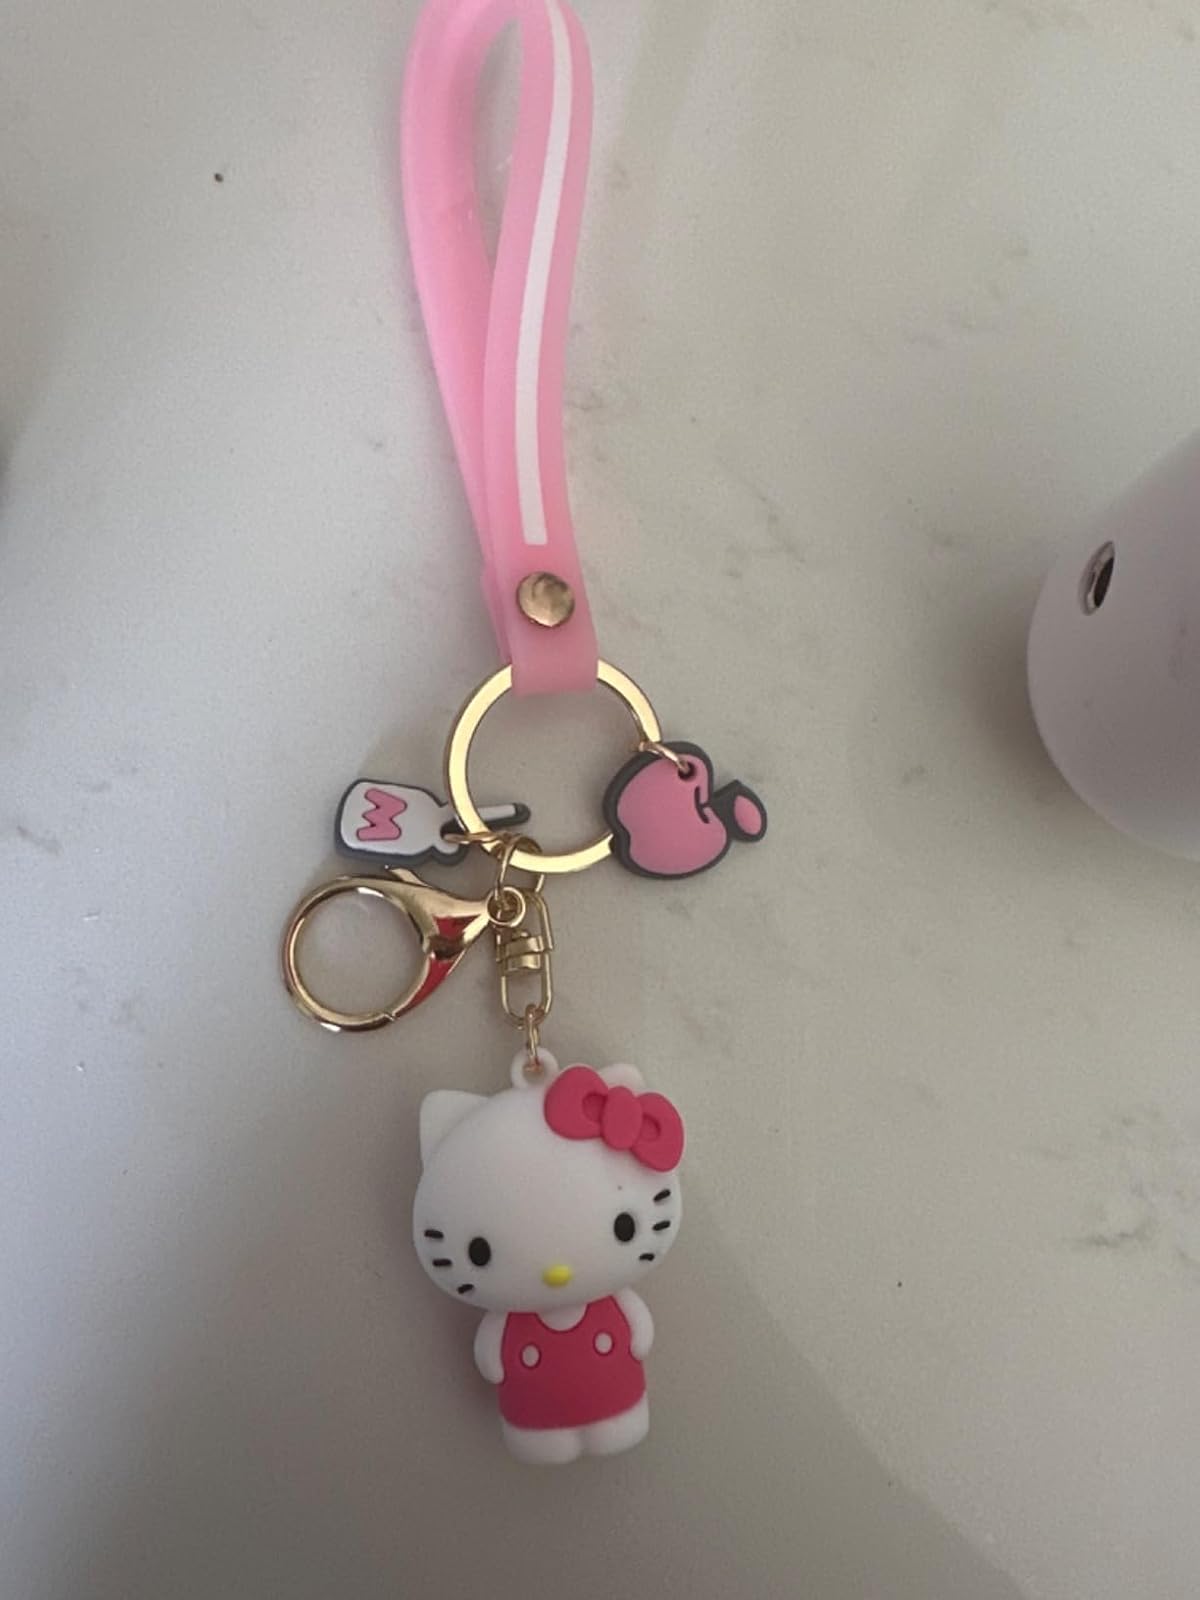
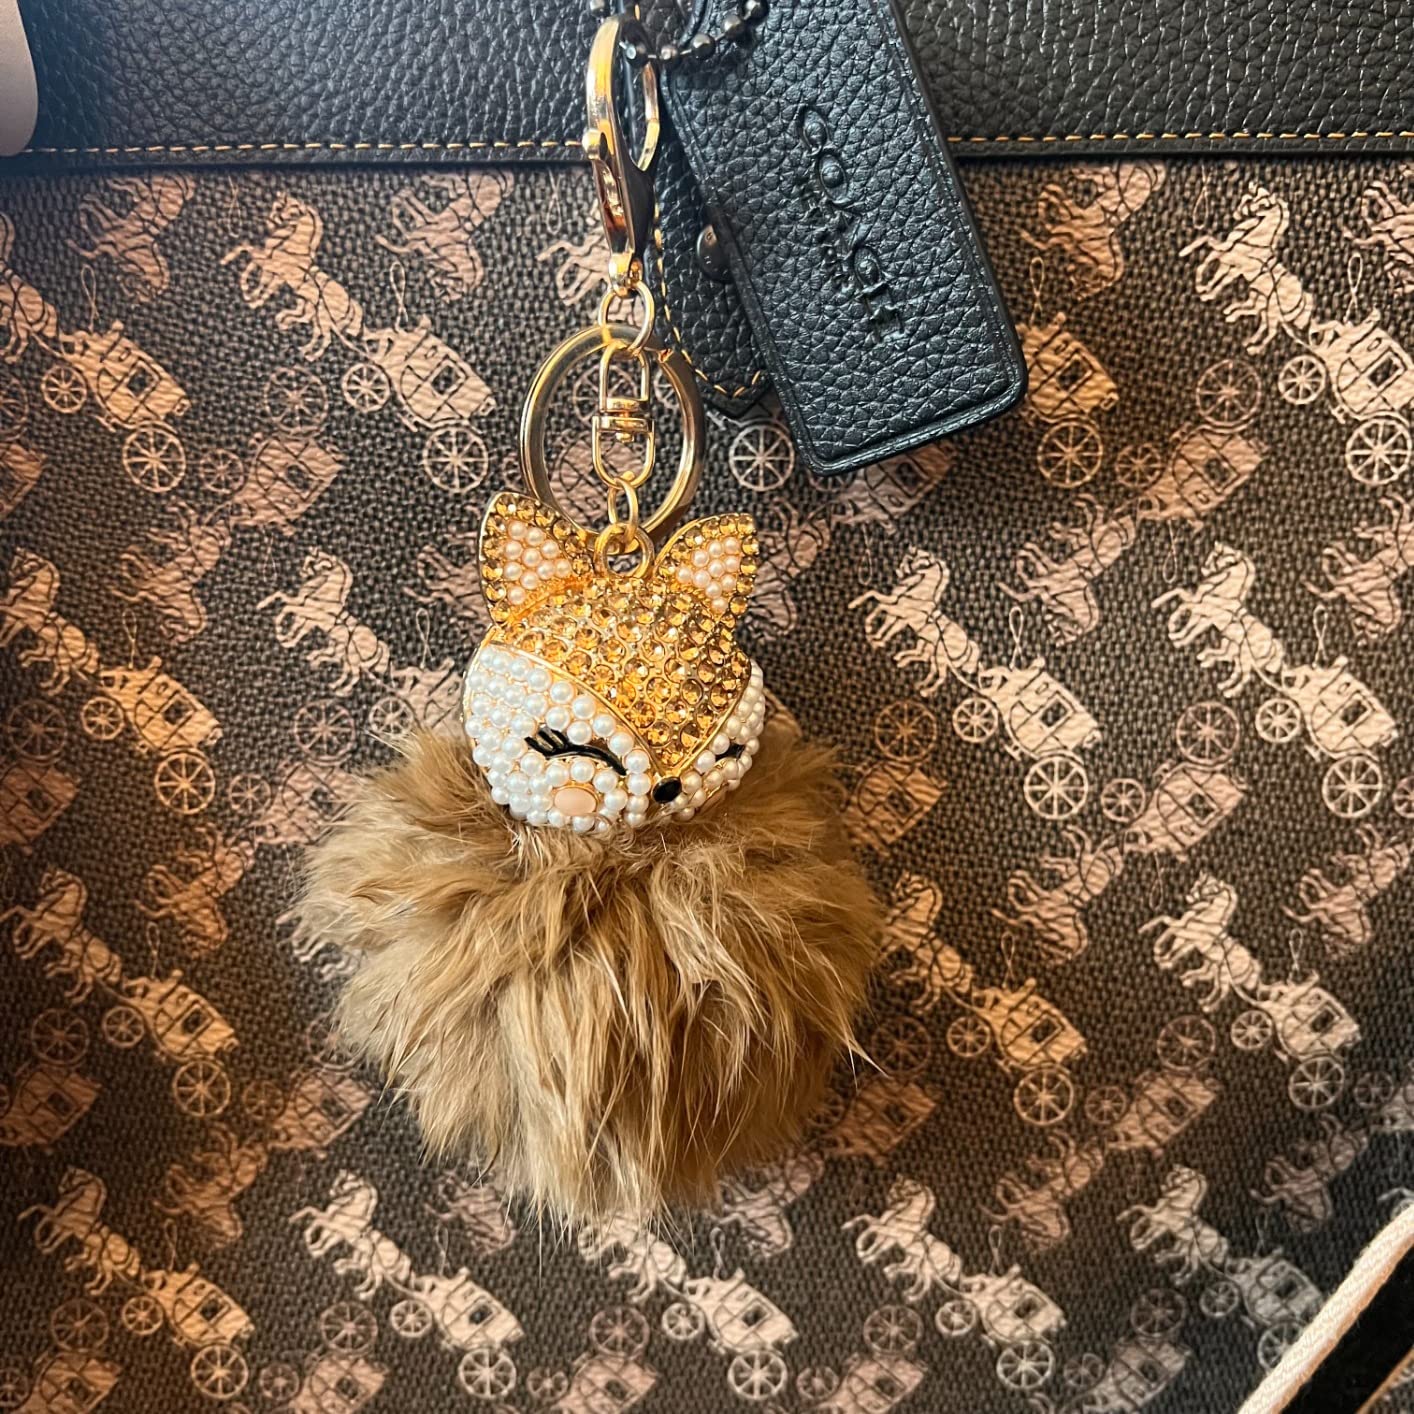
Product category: accessories_keychain
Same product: no